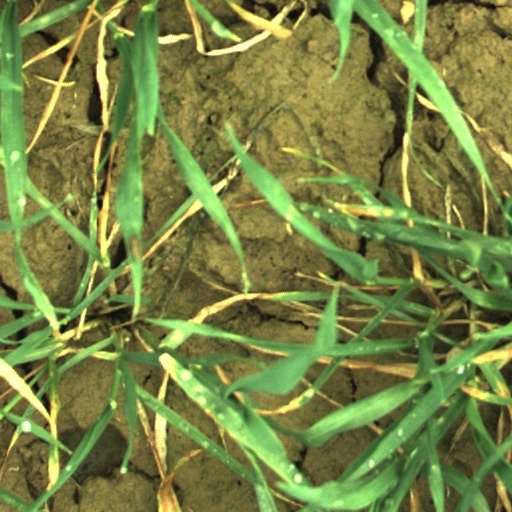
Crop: wheat